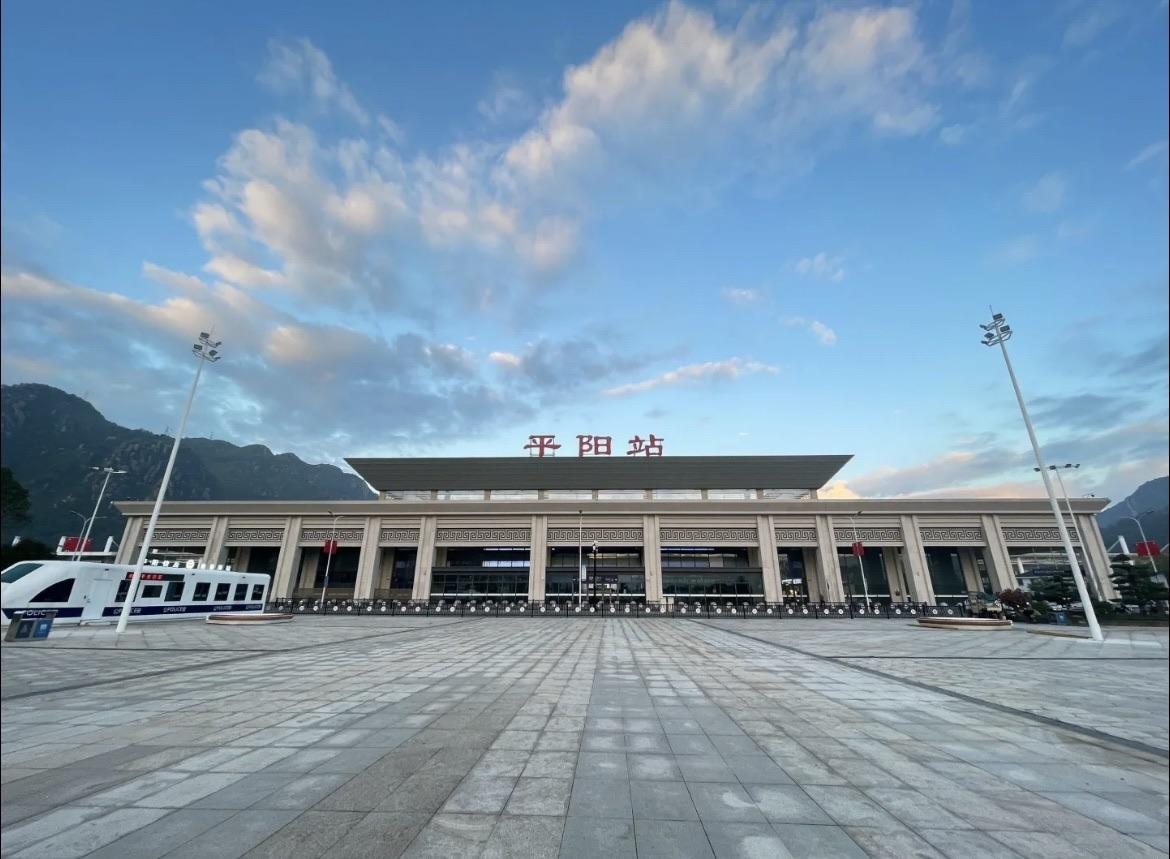
地标名称：平阳站
所在城市：温州市·平阳县